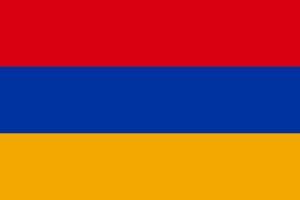
Le drapeau de l'Arménie est le drapeau national de l'Arménie. Il est composé de trois bandes horizontales : la bande supérieure est rouge, l'intermédiaire bleue, et l'inférieure orange. Il a été adopté le 24 août 1990 et confirmé le 15 juin 2006 par le parlement arménien.